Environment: real
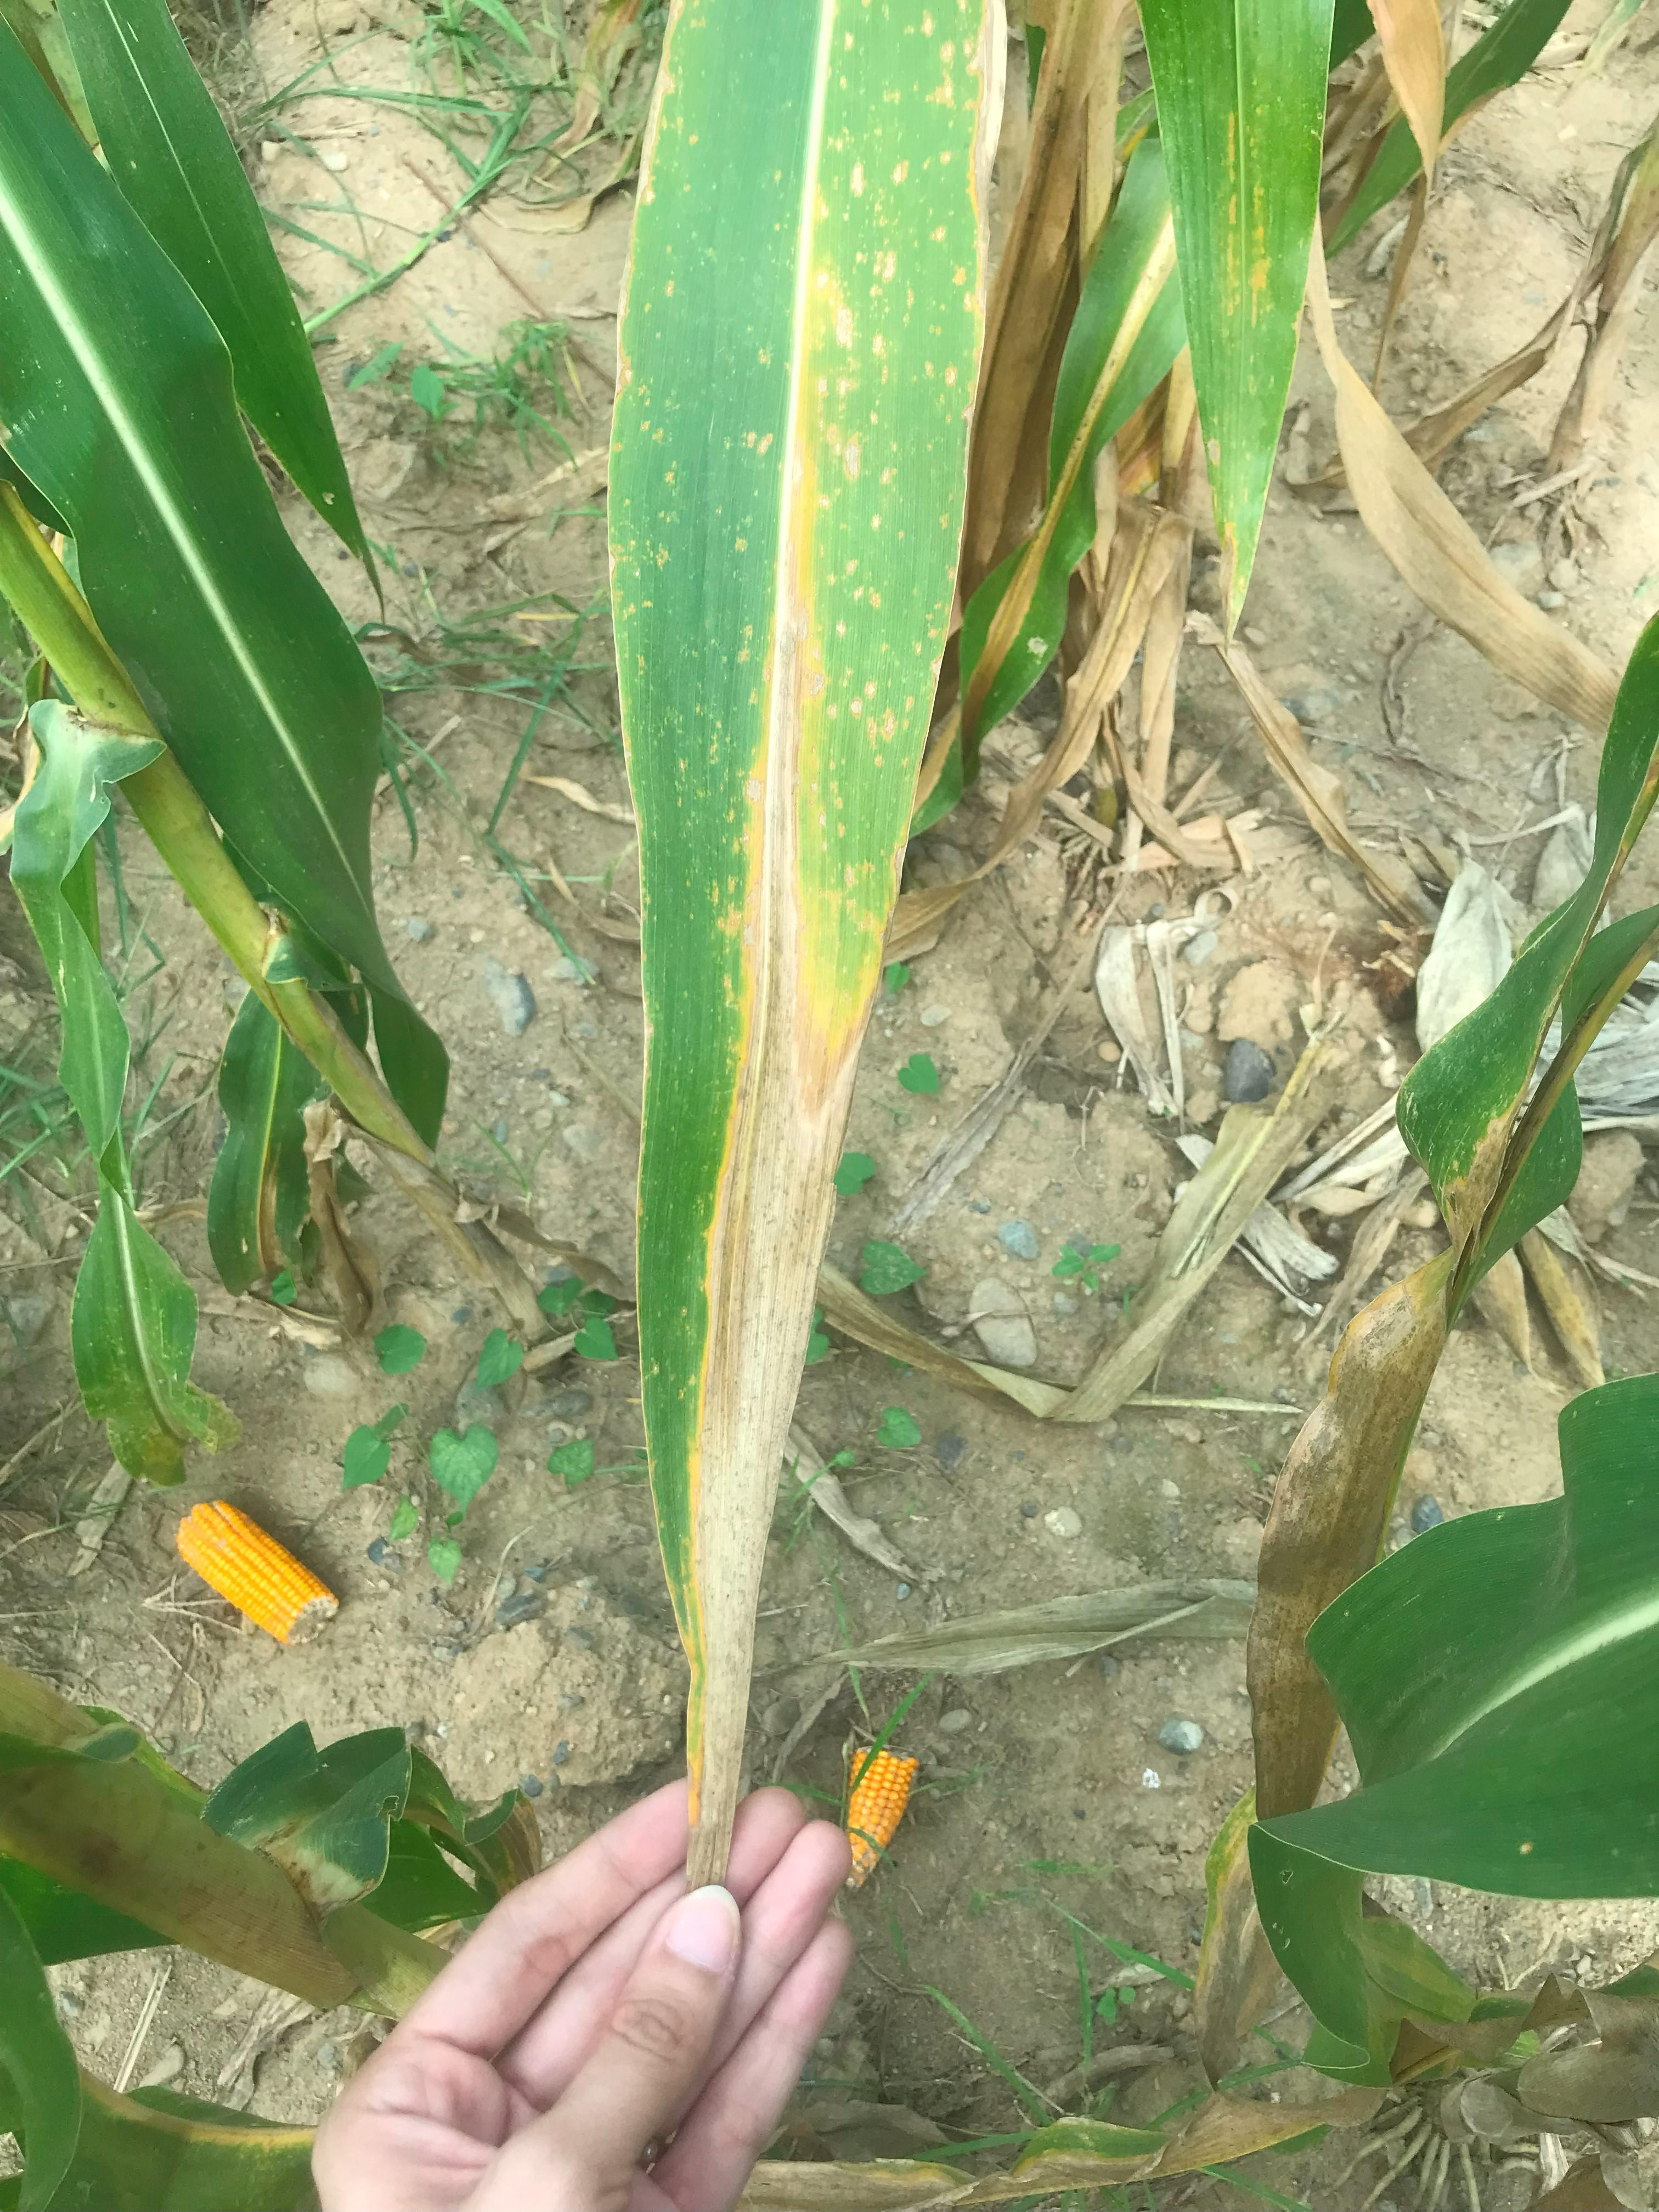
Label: nitrogen_deficiency